GJA1

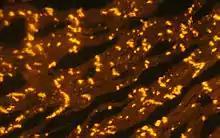
Connexin 43 distribution in the rat myocardium (gap junctions between cardiomyocytes)

As a member of the connexin family, GJA1 is a component of gap junctions, which are intercellular channels that connect adjacent cells to permit the exchange of low molecular weight molecules, such as small ions and secondary messengers, to maintain homeostasis.